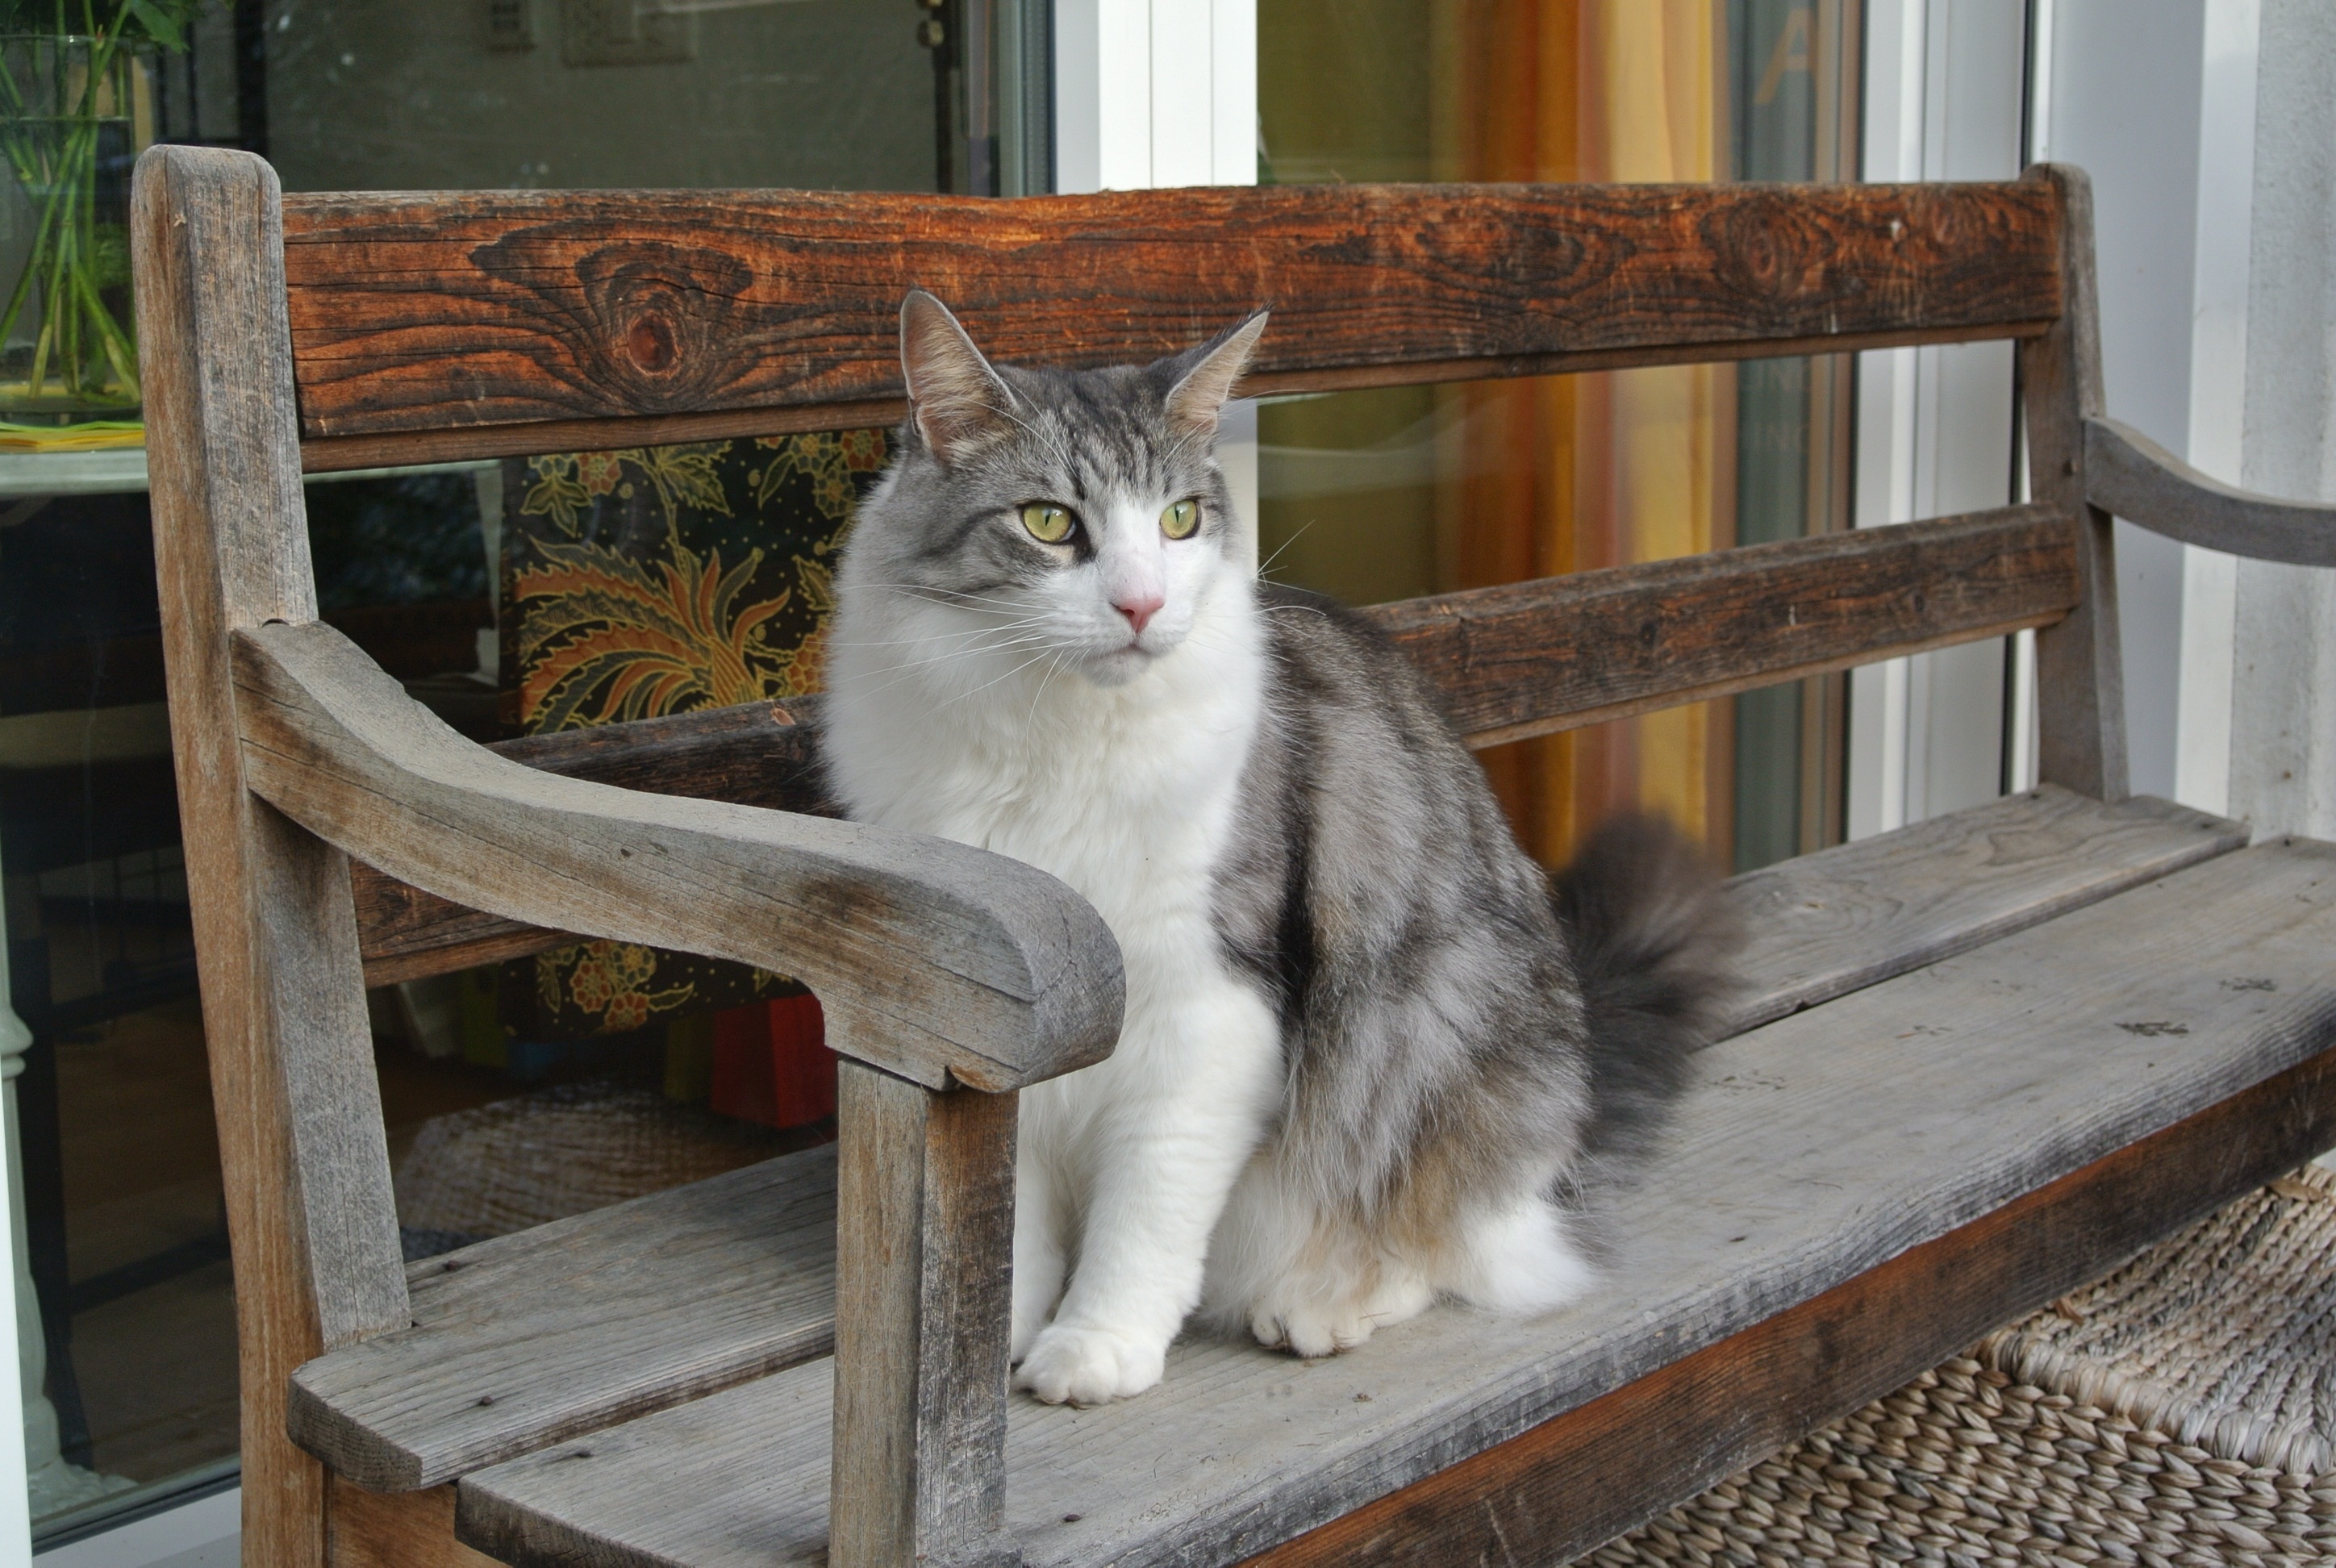
cat, mammal, whiskers, bank, vertebrate, mainecoon, norwegian forest cat, european shorthair, small to medium sized cats, cat like mammal, domestic short haired cat